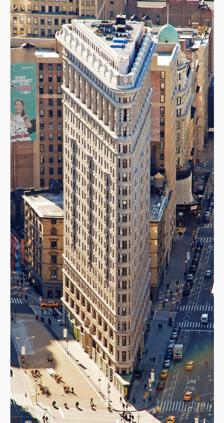
Building: Flatiron Building
Country: United States of America
Year built: 1902
Skyscraper in Manhattan, New York For other buildings, see List of Flatiron buildings . Flatiron Building Former names Fuller Building General information Type Office Completed June 1902 Owner Sorgente Group , GFP Real Estate, Newmark, ABS Real Estate, The Brodsky Organization Height Architectural 285 ft (86.9 m) Technical details Floor count 22 Floor area 255,000 sq ft (23,690.3 m 2 ) Flatiron Building U.S. National Register of Historic Places U.S. National Historic Landmark New York State Register of Historic Places New York City Landmark No. 0219 Location in Manhattan Show map of Manhattan Location in New York City Show map of New York City Coordinates 40°44′28″N 73°59′23″W / 40.74111°N 73.98972°W / 40.74111; -73.98972 Built 1902 Built by George A. Fuller Construction Co. Architect D. H. Burnham & Co. : Daniel Burnham Frederick P. Dinkelberg Architectural style Renaissance Revival NRHP reference No. 79001603 NYSRHP No. 06101.000437 NYCL No. 0219 Significant dates Added to NRHP November 20, 1979 Designated NHL June 29, 1989 Designated NYSRHP June 23, 1980 Designated NYCL September 20, 1966 The Flatiron Building , originally the Fuller Building , is a 22-story, 285-foot-tall (86.9 m) steel-framed triangular building at 175 Fifth Avenue in the Flatiron District neighborhood of Manhattan in New York City . Designed by Daniel Burnham and Frederick P. Dinkelberg , and sometimes called, in its early days, " Burnham's Folly ", it was opened in 1902. The building sits on a triangular block formed by Fifth Avenue, Broadway , and East 22nd Street —where the building's 87-foot (27 m) back end is located—with East 23rd Street grazing the triangle's northern (uptown) peak. The name "Flatiron" derives from its triangular shape, which recalls that of a cast-iron clothes iron . The Flatiron Building was developed as the headquarters of construction firm Fuller Company , which acquired the site from the Newhouse family in May 1901. Construction proceeded rapidly, and the building opened on October 1, 1902. Originally 20 floors, a "cowcatcher" retail space (a low attached building so called for its resemblance to the device on rail locomotives ) and penthouse were added shortly after the building's opening. The Fuller Company sold the building in 1925 to an investment syndicate. The Equitable Life Assurance Society took over the building after a foreclosure auction in 1933 and sold it to another syndicate in 1945. Helmsley-Spear managed the building for much of the late 20th century, renovating it several times. The Newmark Group started managing the building in 1997. Ownership was divided among several companies, which started renovating the building again in 2019. Jacob Garlick agreed to acquire the Flatiron Building at an auction in early 2023 , but failed to pay the required deposit, and three of the four existing ownership groups took over the building. In October 2023, the building's owners announced that it would be converted to residential condominiums ; the project is planned to be complete by 2026. The Flatiron Building's facade is divided vertically into three sections, similarly to the components of a classical column. The three-story base is clad with limestone , while the upper stories are clad with glazed terracotta . The building's steel frame, designed by structural engineering firm Purdy and Henderson , was intended to withstand four times the maximum wind force of the area. Called "one of the world's most iconic skyscrapers and a quintessential symbol of New York City", the building anchors the south (downtown) end of Madison Square and the north (uptown) end of the Ladies' Mile Historic District . The neighborhood around it is called the Flatiron District after its signature, iconic building. The building was designated a New York City landmark in 1966, was added to the National Register of Historic Places in 1979, and was designated a National Historic Landmark in 1989. A survey in 2023 found that the Flatiron Building was the fourth-most-loved building in the United States. Site The Flatiron Building occupies a triangular city block bounded by Fifth Avenue to the west, Broadway to the east, and 22nd Street to the south. The western and eastern facades converge, forming a "peak" at its northern corner where Fifth Avenue and Broadway intersect with East 23rd Street . The shape of the site arises from Broadway's diagonal alignment relative to the Manhattan street grid . The site measures 197.5 feet (60.2 m) on Fifth Avenue, 214.5 feet (65.4 m) on Broadway, and 86 feet (26 m) on 22nd Street. Above the ground level, all three corners of the triangle are rounded. Despite the building's name, the site is shaped like a scalene right triangle , rather than an isosceles triangle (as flatirons are shaped). Adjacent buildings include the Toy Center to the north, the Sohmer Piano Building to the southwest, the Scribner Building to the south, and Madison Green to the southeast. Entrances to the New York City Subway 's 23rd Street station , served by the R and ​ W trains, are adjacent to the building. The Flatiron Building is at the northern end of the Ladies' Mile Historic District , which extends between 15th Street to the south and 24th Street to the north. By the 1990s, the blocks south of the building had also become known as the Flatiron District . Previous structures The St. Germain Hotel (alternatively spelled St. Germaine) was built by 1855 on the south end of the lot. It was one of several hotels built in the neighborhood during the mid-19th century. Amos Eno purchased the entire block in 1857 for $32,000, and he shortly built the Fifth Avenue Hotel on a site diagonally across from it. At some point after 1880, Eno tore down the St. Germain Hotel and replaced it with a seven-story apartment building, the Cumberland. On the remainder of the lot, he built four three-story buildings for commercial use. This left four stories of the Cumberland's northern face exposed, which Eno rented out to advertisers, including The New York Times , which installed a sign made up of electric lights. The sign, the first of its kind in New York City, was a precursor to the Great White Way near Times Square . Eno later put a canvas screen on the wall, projecting images from a magic lantern atop one of his smaller buildings, where he alternately presented advertisements and interesting pictures. Both the Times and the New-York Tribune began using the screen for news bulletins, and on election nights tens of thousands of people would gather in Madison Square, waiting for the latest results. The site came to be known by many names, including "Eno's flatiron", "Eno's corner", and "the cow catcher". By the 1890s, the Eno family earned $42,000 a year from the site. Although Eno was one of the largest landowners in New York City by 1894, he rejected all offers to purchase the flatiron site during his lifetime. After his death in 1899, his assets were liquidated, and the lot went up for sale. The New York State Assembly appropriated $3 million for the city to buy it, but this fell through when a newspaper reporter discovered that the plan was a graft scheme by Tammany Hall boss Richard Croker . Instead, the lot was bought at auction by William Eno, one of Amos's sons, for $690,000 in April 1899. This was more than 20 times what the elder Eno had paid for the property four decades earlier. In May 1899, just three weeks after William had acquired the flatiron lot, he resold it to Samuel and Mott Newhouse for $750,000 or around $801,000. At the time, the Newhouse family did not consider a skyscraper on the flatiron site to be feasible because of engineering and architectural constraints. The Newhouses intended to erect a 12-story building with retail shops at street level and bachelor apartments above. They announced plans for the building in November 1900, but the plans were not executed, even though the value of land lots in the city was increasing. At the time, eight- to ten-story office and commercial buildings were being developed in the neighborhood, replacing older, shorter commercial structures. History At the beginning of March 1901, media outlets reported that the Newhouse family was planning to sell "Eno's flatiron" for about $2 million to Cumberland Realty Company, an investment partnership created by Harry S. Black , CEO of the Fuller Company . The Fuller Company was the first true general contractor that dealt with all aspects of buildings' construction (except for design), and they specialized in erecting skyscrapers. They were particularly experienced in designing towers on small sites, such as the Trinity and United States Realty Buildings in Lower Manhattan . Black intended to construct a new headquarters building on the site, despite the recent deterioration of the surrounding neighborhood. At the end of that March, the Fuller Company organized a subsidiary to develop a building on the site. The sale was finalized in May 1901. Development Plans and site-clearing Black hired Daniel Burnham 's architectural firm to design a 21-story building on the site in February 1901. It would be Burnham's first in New York City, the tallest building in Manhattan north of the Financial District , and the first skyscraper north of Union Square (at 14th Street ). The Northwestern Salvage and Wrecking Company began razing the site in May 1901, after the majority of existing tenants' leases had expired. Most of the Cumberland's remaining tenants readily vacated the building in exchange for monetary compensation. The sole holdout was Winfield Scott Proskey, a retired colonel who refused to move out until his lease expired later that year. Cumberland Realty unsuccessfully attempted to deactivate Proskey's water and gas supply, and Proskey continued to live in the Cumberland while contractors demolished all of the surrounding apartments. By the end of May 1901, Cumberland Realty discovered that Proskey was bankrupt, and his creditors took over the lease and razed the rest of the Cumberland that June. The New York Herald published an image of the site on June 2, 1901, with the caption "Flatiron Building". The project's structural engineer, Corydon Purdy, filed plans for a 20-story building on the site that August. The Flatiron Building was not the first building of its triangular ground-plan, although it was the largest at the time of its completion. Earlier buildings with a similar shape include a triangular Roman temple built on a similarly constricted site in the city of Verulamium, Britannia ; Bridge House, Leeds , England (1875); the I.O.O.F. Centennial Building (1876) in Alpena, Michigan ; and the English-American Building in Atlanta (1897). The Real Estate Record and Guide published a drawing of the building in October 1901; though the drawing was captioned "The Cumberland", it was very similar to the Flatiron Building's final design. Construction The Atlantic Terra Cotta Company began producing architectural terracotta pieces for the building in August 1901. Around the same time, the New York City Department of Buildings (DOB) indicated that it would refuse to approve Purdy's initial plans unless the engineers submitted detailed information about the framework, fireproofing, and wind-bracing systems. Purdy complied with most of the DOB's requests, submitting detailed drawings and documents, but he balked at the department's requirement that the design include fire escapes . For reasons that are unclear, the DOB dropped its requirement that the building contain fire escapes. In addition, the building was originally legally required to contain metal-framed windows, although this would have increased the cost of construction. The city's Board of Building Commissioners had granted an exemption to Black's syndicate, prompting allegations of favoritism. A new Buildings Department commissioner was appointed at the beginning of 1902, promising to enforce city building codes; this prompted general contractor Thompson–Starrett Co. to announce that the building's window frames would be made of fireproof wood with a copper coating. Construction phases The building's steel frame was manufactured by the American Bridge Company in Pennsylvania . The frame had risen above street level by January 1902. Construction was then halted for several weeks, first because of a delay in steel shipments, then because of a blizzard that occurred in February. Further delays were caused by a strike at the factory of Hecla Iron Works , which was manufacturing elevators and handrails for the building. The steel was so meticulously pre-cut that, according to The New York Times , the steel pieces could be connected "without so much as the alteration of a bored hole, or the exchange of a tiny rivet". Workers used air-powered tools to rivet the steel beams together, since such equipment was more efficient than steam-powered tools at conducting power over long distances. The frame was complete by February 1902, and workers began installing the terracotta tiles as the framework of the top stories was being finished. By mid-May, the building was half-covered by terracotta tiling. The terracotta work was completed the next month, and the scaffolding in front of the building was removed. The Fifth Avenue Building Company had invested $1.5 million in the project. Officials of the Fuller Company announced in August 1902 that the structure would be officially named after George A. Fuller , founder of the Fuller Company and "father of the skyscraper", who had died two years earlier. By then, the site had been known as the " flatiron " for several years; according to Christopher Gray of The New York Times , Burnham's and Fuller's architectural drawings even labeled the structure as the "Flatiron Building". Although the Fuller name was used for some time after the building's completion, locals persisted in calling it the Flatiron, to the displeasure of Harry Black and the building's contractors. In subsequent years, the edifice officially came to be known as the Flatiron Building, and the Fuller name was transferred to a newer 40-story structure at 597 Madison Avenue . Fuller Company ownership In the weeks before the official opening, the Fuller Company distributed six-page brochures to potential tenants and real-estate brokers. The brochures advertised the building as being "ready for occupancy" on October 1, 1902. The Fuller Company took the 19th floor for its headquarters. When completed, the Flatiron Building was much taller than others in the neighborhood; when New York City Fire Department officials tested the building's standpipes in November 1902, they found that "the 'flat-iron' building would be of great aid in fighting the fire" in any surrounding buildings. It was the seventh-tallest building in Manhattan, behind the Park Row Building , Manhattan Life Insurance Building , St. Paul Building , American Surety Building , American Tract Building , and Empire Building . Following the building's completion, the surrounding neighborhood evolved from an entertainment district to a commercial hub. Initially, the building was topped by a flagpole, which was maintained by one man, "Steeplejack" Kay, for four decades. Henry Clay Frick expressed interest in purchasing the structure in 1904 for $5 million, but he ultimately withdrew his offer. Modifications During the building's construction, Black had suggested that the "cowcatcher" retail space be installed at the northern tip of the building, occupying 93 square feet (8.6 m 2 ) of unused space at the extreme northern end of the lot. This would maximize use of the building's lot and produce some retail income. Burnham initially refused to consider Black's suggestion, and, in April 1902, Black asked a draftsman at the Fuller Company to draw up plans for the retail space. Black submitted plans for the annex to the DOB in May 1902. The DOB rejected the initial plans because the walls were too thin, but the department approved a revised proposal that June, to Burnham's disapproval. The retail space in the "cowcatcher" was leased by United Cigar Stores . Another addition to the building not in the original plan was the penthouse, which was constructed after the rest of the building had been completed. By 1905, the Fuller Company needed to expand its technical drawing facilities. As a result, the company filed plans for a penthouse with the New York City Department of Buildings that March. The penthouse would cost $10,000 and would include fireproof partitions and a staircase from the existing 20th floor. The penthouse, intended for use as artists' studios, was quickly rented out to artists such as Louis Fancher , many of whom contributed to the pulp magazines which were produced in the offices below. Early tenants Besides the Fuller Company, the Flatiron's other original tenants included publishers such as magazine publishing pioneer Frank Munsey , American Architect and Building News , and a vanity publisher. An insurance company, the Equitable Life Assurance Society , leased nearly the entire third floor. Small businesses also occupied the Flatiron, including a patent medicine company; the Western Specialty Manufacturing Company; and Whitehead & Hoag, which made celluloid novelties. Other tenants included an overflow of music publishers from " Tin Pan Alley " on 28th Street ; a landscape architect; the Imperial Russian Consulate, which took up three floors; the New York State Athletic Commission ; the Bohemian Guides Society; the Roebling Construction Company, owned by the sons of Tammany Hall boss Richard Croker ; and the crime syndicate Murder, Inc. The puppeteer Tony Sarg had a studio in the Flatiron Building during the 1910s. Harry Black moved the Fuller Company's offices in 1911 to the Trinity Building at 111 Broadway, where its parent company, U.S. Realty, had its offices. U.S. Realty moved its offices back to the Flatiron in 1916. After the end of World War I , the 165th Infantry Regiment passes through the Victory Arch in Madison Square , with the Flatiron Building in the background (1919). The building's vast cellar extended into the vaults that went more than 20 feet (6.1 m) under the surrounding streets. Initial plans called for a ratskeller to be opened within the vaults, but Manhattan borough president Jacob A. Cantor had objected to the plans. Ultimately, part of the basement was occupied by the Flatiron Restaurant, which could seat 1,500 patrons and was open from breakfast through late supper for those taking in a performance at one of the many theatres which lined Broadway between 14th and 23rd Streets . In the building's early years, sightseeing buses would bring visitors to the Flatiron Restaurant and to the 21st-story observation deck. In 1911, the building introduced a restaurant/club in the basement. It was among the first of its kind that allowed a black jazz band to perform, thus introducing ragtime to affluent New Yorkers. Even before construction on the Flatiron Building had begun, the area around Madison Square had started to deteriorate somewhat. After U.S. Realty constructed the New York Hippodrome , Madison Square Garden was no longer the venue of choice, and survived largely by staging boxing matches. The base of the Flatiron became a cruising spot for gay men, including some male prostitutes . Nonetheless, in 1911 the Flatiron Restaurant was bought by Louis Bustanoby, of the well-known Café des Beaux-Arts , and converted into a trendy 400-seat French restaurant, Taverne Louis. As an innovation to attract customers from another restaurant opened by his brothers, Bustanoby hired a black musical group, Louis Mitchell and his Southern Symphony Quintette, to play dance tunes at the Taverne and the Café. Irving Berlin heard the group at the Taverne and suggested that they should try to get work in London, which they did. The Taverne also welcomed a gay clientele, which then was unusual for a restaurant of its type. The Taverne was forced to close after Prohibition negatively impacted restaurant business. When the U.S. entered World War I , the Federal government instituted a "Wake Up America!" campaign, and the United Cigar store in the Flatiron's cowcatcher donated its space to the U.S. Navy for use as a recruiting center. Liberty Bonds were sold outside on sidewalk stands. Rosenbaum and Equitable ownership The Flatiron Building on a magazine cover in 1922 In March 1925, Black agreed to sell the Flatiron Building to a syndicate led by Lewis Rosenbaum , which also owned numerous other notable buildings around the U.S. Although the sale price was not revealed, the building was valued at $2 million, about the same as what Black had paid to buy the lot and erecting the Flatiron. The syndicate paid $500,000 in cash and covered the remainder of the purchase price with a long-term mortgage; the transaction provided cash for the financially struggling U.S. Realty Company. Many pottery, glassware, and china firms leased space for display firms within the Flatiron Building through the late 1920s. Additionally, drug-store chain Walgreens opened a store within the "cowcatcher" space in 1927, replacing the United Cigar store. By then, many businesses were moving farther northward, including the Fuller Company, which left permanently for the Fuller Building on Madison Avenue in 1929. The Flatiron's operating costs were increasing, and its income decreased greatly with the onset of the Great Depression in 1929. The Flatiron had long since been surpassed in height by other structures, and its roof was "of interest chiefly for its historic associations". The Equitable Life Assurance Society sued to foreclose upon the building's mortgage in March 1933 after the owners defaulted on mortgage payments. The mortgage had an unpaid principal of more than $1 million, and the owners had not paid interest in more than a year. The building was placed for sale at a foreclosure auction, and Equitable acquired the building on June 30 for $100,000, submitting the only bid at the auction. To attract tenants, Equitable upgraded some parts of the building in 1941. The original cast-iron birdcage elevators, which consisted of rubber-tiled cabs built by Hecla Iron Works , were replaced with enclosed cabs; however, the hydraulic power system remained in place. In addition, the lobby's open grillwork partitions were replaced with marble partitions. The building's heat, light, and elevators were maintained by a team of eight engineers, who sometimes went on strike . By the mid-1940s, the building was fully rented, and clothing and toy companies took up much of the space. In addition, the building was occupied by firms such as a paper company, an advertiser, and Baseball Magazine . Helmsley-Spear management Equitable sold the building in October 1945 to an investment syndicate led by lawyer Max Silverstein; at the time, the structure was valued at $1.05 million. Harry Helmsley 's firm Dwight-Helmsley (later Helmsley-Spear ) brokered the sale and continued to manage the property. By 1946, the partnership of Flatiron Associates owned the building, and Dwight-Helmsley owned a minority stake in the partnership. The new owners made some superficial changes in the early 1950s, such as adding a dropped ceiling to the lobby and replacing the original mahogany-paneled entrances with revolving doors. After architect George C. Rudolph remodeled the main entrance, the 23rd Street Association gave Dwight-Helmsley an award in 1953, recognizing the firm's "contribution to the development of the Twenty-third Street area". By then, the surrounding area had become largely industrial, with many companies in the publishing, clothing, toy, and manufacturing industries. A view from the inside of a "point" office In 1959, St. Martin's Press moved into the building, and gradually its parent company, Macmillan , rented other offices as they became available. During its tenancy, Macmillan renovated some of the Flatiron Building's floors for its imprints such as Tor/Forge , Picador and Henry Holt and Company . St. Martin's Press president Thomas McCormack had an office within the building's prow. According to McCormack, the company's authors were "fascinated" by the building; he said it was "the only office I know of where you can stand in one place and see the East River , the Hudson and Central Park without moving". Macmillan wrote about the building: The Flatiron's interior is known for having its strangely-shaped offices with walls that cut through at an angle on their way to the skyscraper's famous point. These "point" offices are the most coveted and feature amazing northern views that look directly upon another famous Manhattan landmark, the Empire State Building . The Helmsley/Flatiron Associates ownership structure was a tenancy-in-common , in which all co-owners had to agree on any action, as opposed to a straightforward partnership , in which only a majority of co-owners needed to agree. Hence, it was difficult to get permission for necessary repairs and improvements, and the building declined during the Helmsley/Flatiron Associates era. The surrounding neighborhood declined for several decades, and many of the area's longtime commercial tenants had started to move out. An "anonymous-looking importing firm" occupied the "cowcatcher" retail space, for which there was relatively little demand. The 21st floor and several stories below it were slightly damaged during a fire in 1972. By the late 1980s, one broker said that "the elevators are bad and the facade is dirty" at the Flatiron Building; in particular, there was graffiti across the base, while the rest of the facade was covered in soot. Several of Helmsley's other buildings were similarly rundown. The facade of the Flatiron Building was restored in 1991 by the firm of Hurley & Farinella. As part of the project, the lobby was renovated, and the terracotta details were also repaired. In addition, C.P. Company leased the ground floor and renovated the space into a clothing store, which opened in February 1991. Bentley LaRosa Salasky designed the store's facade, while Cordero Progetti redesigned the interior, exposing the columns at the building's prow. The surrounding neighborhood's reputation had started to improve, and all of the Flatiron Building's space was under lease. Numerous publishing firms relocated to the area in the late 20th century, and, by the early 1990s, the building's two largest tenants were publishing firms. St. Martin's Press renewed its lease for ten stories of the building in 1993, with an option to expand into smaller tenants' space when their leases expired. Simultaneously, Springer–Verlag renewed its lease for six stories and secured an option for four additional stories. The C.P. Company store only operated until 1996. Newmark management and split ownership By 1995, some of the partners at Flatiron Associates wanted to hire real-estate firm Newmark & Company to replace Helmsley-Spear as the property's managing agent. The dissenting co-owners claimed that Helmsley-Spear was overpaying for elevator maintenance and cleaning. However, the Helmsley family owned a stake in the building, and, because of the tenancy-in-common ownership structure, could block the other owners' attempts to hire Newmark. In 1997, some of the investors sold their 52 percent stake in the building to Newmark, which replaced Helmsley-Spear as the building's managing agent. Shortly after Helmsley's death in January 1997, Helmsley's widow, Leona Helmsley , also sold her ownership stake in the building. Newmark made significant improvements to the property, including installing new electric elevators , replacing the antiquated cabs, which were the last hydraulic elevators in New York City. Macmillan expansion and conversion proposals The Flatiron Building was popular among service companies in the early 2000s, causing rental rates at surrounding buildings to increase. The rent increases occurred amid the gentrification of the surrounding area. By then, St. Martin's Press and Springer–Verlag collectively occupied 90 percent of the space; some of the remaining small tenants had moved away because rents at the Flatiron were too expensive. Macmillan's parent company Holtzbrinck Publishing Group leased additional space in the building in 2004, expanding its presence from 12 to 18 floors. In addition, Holtzbrinck bought an option to lease the two remaining office stories. The building's owners had contemplated converting the building into apartments, but, after Holtzbrinck leased most of the space, the owners instead decided to restore the building's historical details. A 15-story vertical advertising banner covered the facade of the building in 2005, during the renovation, but it was removed after protests from many New York City residents. Italian real estate investment firm The Sorgente Group bought a majority stake in the Flatiron Building in June 2008; it had previously owned less than 20 percent of the building. The following January, Sorgente announced plans to turn it into a luxury hotel. The value of the Flatiron Building, whose zoning allowed a hotel conversion, was estimated to be $190 million. Jeffrey Gural , chairman of Newmark, sold a stake in the building to the Sorgente Group in November 2009 for $51.8 million, although Gural and several partners still owned part of the building. Afterward, Sorgente owned a 52 percent stake in the building, while various real estate families owned the remaining stake. By 2010, Macmillan occupied all of the building's space, except for the ground floor. The hotel conversion plans were hampered by the fact that Macmillan's existing lease did not expire until 2018. In a 2010 interview, Veronica Mainetti , who led the Sorgente Group's United States division, did not indicate whether Sorgente still planned to convert the building into a hotel. Mainetti subsequently said in 2015 that, when Macmillan's lease expired, "There possibly is going to be an upgrade and the building could make also a good potential hotel conversion, which we're not completely taking off the table." Due to high demand for office space, the building's value increased 30 percent from 2009 to 2013, when it was worth between $250 million and $300 million. In July 2017, Macmillan announced it was consolidating its New York offices to the Equitable Building at 120 Broadway. Knotel, an operator of coworking spaces, subsequently announced in January 2019 that it wanted to lease all of the building's office space. The Knotel agreement was never finalized. 2010s and 2020s renovation By June 2019, Macmillan had left the building, and all 21 office floors were vacant. GFP Real Estate announced that it would upgrade the building's interior, since the structure would be almost completely vacant, except for a T-Mobile store at the base. GFP planned to install a central air and heating system, strip away all interior partitions, put in a new sprinkler system and a second staircase, upgrade the elevators, and renovate the lobby for $60–80 million. The project was estimated to take a year. The owners were interested in renting the entire building to a single tenant, hiring a high-profile real estate agency to find a suitable tenant. The executive director of the ownership company said: "The building was born as a commercial property, and we want to keep it as such." The building was empty by November 2020, and the full renovation was expected to last for at least two more years. The Flatiron Building under renovation, seen here in February 2023 The full renovation was delayed until 2022 due to the COVID-19 pandemic in New York City . By 2021, four of the building's five co-owners wished to sell off their combined ownership stakes due to disputes over the renovation. A New York state judge ruled in June 2022 that the four co-owners could buy out the stake of the fifth co-owner, Nathan Royce Silverstein, who owned a 25 percent stake in the building and was in disagreement with the other co-owners. According to Jeffrey Gural, Silverstein had first wanted to find a new tenant without renovating the building. Silverstein then suggested dividing the Flatiron Building into five physically separate properties, which according to Gural was infeasible for several reasons, including the fact that it was landmarked. Silverstein, by contrast, claimed that the building's renovation costs were being inflated. Sale and conversion First auction In March 2023, a New York Supreme Court judge ordered that the Flatiron Building be put up for sale at a public auction. The sale was announced after the owners had failed to settle their differences regarding the building's renovation. An opening bid of $40,000 was announced; the auction, which took place on March 22, 2023, was open for anyone to bid. It was reported that the majority owners – GFP Real Estate, Newmark, and ABS Real Estate, which collectively own 75% of the building – wished to hold on to the building. The building was ultimately sold for $190 million to a 31-year-old man, Jacob Garlick, who beat out the previous owners. After the auction, Garlick – who owned a venture-capital firm, Abraham Trust, for which there was no contact information available – said that owning the Flatiron Building had been "a lifelong dream of mine since I'm 14 years old ... I've worked every day of my life to be in this position". For the sale to be finalized, Garlick had to make a 10 percent down payment of $19 million by the close of day on March 24, but Garlick failed to do so, causing some confusion about what would happen next. According to Jeffrey Gural, who came in second in the bidding, immediately after the auction on the steps of the New York County Courthouse , Garlick asked him if he wanted to partner in the building, later offering a 10% stake in return for putting up the $19 million down payment. After Garlick missed the deadline for the down payment, the building was offered to Gural at $189.5 million, $500,000 less than Garlick's bid (bidding at the end of the auction was made in half-million dollar increments). Three of the building's current owners passed on their option to buy the building for that amount. A bankruptcy expert noted that bidders at the auction were not required to provide a deposit before bidding, which they said was "highly unorthodox" at such events. Because the runner-up passed on the option to buy the building, a new auction was required, though Garlick was still responsible for the missed $19 million down payment. Real-estate publications noted in mid-April that Garlick is a "distant relative" of current co-owner Nathan Silverstein and that Garlick's purpose in bidding may have been to push up the purchase price so that Silverstein would receive a larger payout from the auction, though The Real Deal found no evidence of collusion.  Garlick still maintained that he wanted to buy the building, both the auctioneer and the court-appointed referee denied any awareness of Garlick's intent, and the court-appointed referee for the auction said that Garlick had defaulted and could no longer purchase the building. On May 5, the majority owners, led by Gural, sued Garlick and his investment firm, Abraham Trust, claiming that his bid was fraudulent. Also in May 2023, city officials approached the building's owners amid the New York City migrant housing crisis , seeking to use the building as shelter space.  Since the building had been gutted, and there were no bathrooms, Gural rejected the request. Second auction and residential conversion A second auction was scheduled for May 23, 2023, after Gural and his partners declined to exercise their option to buy the building for $189.5 million. It was reported that prospective bidders would be required to have a check for $100,000 on hand in order to participate. In the second auction on May 23, the majority owners group, composed of Gural, Newmark, Sorgente Group, and ABS Partners, purchased full control of the building with a winning bid of $161 million. Garlick was not a bidder. Gural and his partners announced plans to convert all or part of the building to residences; they needed a permit from the city to proceed with the conversion. Daniel Brodsky 's Brodsky Organization bought a stake in the building in October 2023 and announced that, in partnership with GFP and Sorgente, he would convert the structure to residential condominiums . In August 2024, the building's developers filed plans to convert the stories above the ground floor into 60 condos; the conversion was planned to be completed in 2026. The next month, Brodsky applied for a zoning variance from the city government, which would allow the building to be converted to residences. Under the existing zoning, no more than half of the building could be used for residential purposes. That October, Brodsky and his partners received a $357 million loan for the building's renovation from Tyko Capital. Architecture The Flatiron Building was designed by Chicago architect Daniel Burnham as a vertical Renaissance palazzo with Beaux-Arts styling. Unlike New York's early skyscrapers, which took the form of towers arising from a lower, blockier mass, such as the contemporary Singer Building (completed in 1908), the Flatiron Building was designed in the style of the Chicago school . The palazzo-style design was intended to reassure passersby by giving an appearance of strength. Filling its entire land lot, the building was constructed as a slab without any setbacks . Originally, the structure was 285 or 286 feet (86.9 or 87.2 m) tall, with 20 stories and an attic. After an expansion in 1905, the building stood 307 feet (94 m) tall, with 22 stories; if the attic is excluded, the expanded building only contains 21 stories. Some sources mistakenly describe the building as one of the world's first skyscrapers or steel-framed buildings. Though Burnham maintained overall control of the design process, he was not directly connected with the details of the structure as built. That task was performed by his designer Frederick P. Dinkelberg , a Pennsylvania-born architect in Burnham's office. The men had worked together since the 1893 World's Columbian Exposition in Chicago. It is unknown where the working drawings for the Flatiron Building are stored, though renderings were published at the time of construction in The American Architect and Architectural Record . Facade Similar to the parts of a classical Greek column , the Flatiron Building's facade is divided into a base, shaft, and capital . The Fifth Avenue and Broadway elevations of the facade are both eighteen bays wide, while the 22nd Street elevation is eight bays wide; the bays are arranged in pairs. The southwest and southeast corners are curved, with one rounded window on each story above the base. In addition, each story of the curved prow on 23rd Street contains three sash windows; the central window is wider than the other two. Many of the Flatiron Building's tenants referred to the prow as "the Point". The facade of the three-story base is made of limestone . Each of the openings at the base is two bays wide. There are entrances on either end of the 22nd Street elevation, as well as at the centers of the Fifth Avenue and Broadway elevations. Above the base, the facade is made of glazed terracotta from the Atlantic Terra Cotta Company in Tottenville, Staten Island . The building also contains decorative details such as cornices, moldings, and oriel windows . These materials were intended to give the impression of "general unity in treatment", while also giving the facade a textured appearance. Early sketches by Daniel Burnham show an unexecuted clock face and a far more elaborate crown than was ultimately built. Base At ground level, the entrances on Fifth Avenue and Broadway are each flanked by four storefront windows to the north and south. The storefront windows are separated from each other by vertical piers with horizontal bands of smooth-faced and vermiculated limestone. There are revolving doors at the southwestern and southeastern corners of the building. The entrances on Fifth Avenue and Broadway are flanked by a pair of engaged columns , which are vertically fluted and are overlaid by smooth and vermiculated bands of limestone. The columns support an entablature decorated with alternating roundels and triglyphs ; immediately above the entablature, on the second story, are oculus windows with console brackets on either side. The entablatures above both entrances are connected by a projecting cornice that wraps around the ground floor. On the second and third stories, each opening generally contains two sash windows . A frieze with dentils runs above the third story. The "cowcatcher" retail space in front of the prow The prow of the building, facing 23rd Street, includes a pair of two-story-high Classical columns. These were echoed at the top of the building by two columns that supported the cornice. The single-story "cowcatcher" retail space in front of the prow, added to the plans in 1902, was not part of Burnham or Dinkelberg's design. The "cowcatcher" structure measured 25 feet (7.6 m) long and 13 feet (4.0 m) tall, with a metal roof. Burnham initially did not want to add the "cowcatcher" space, since he believed it would ruin the symmetry of the prow's design, but he was forced to accept the addition on Black's insistence. Upper stories The 4th story is designed as a transitional story, with eight sash windows on 22nd Street, as well as 18 sash windows each on Broadway and Fifth Avenue. The windows are flanked by alternating wide and narrow piers, each of which contains terracotta panels with decorations such as foliate motifs, masks, lozenges, and wreaths. Above the 4th story is a frieze with roundels, as well as a cornice. The 12-story midsection spans the 5th through 16th stories. The 5th and 6th stories each contain sash windows similar to those on the 4th story, but the terracotta piers between each bay are decorated in a simpler design. A frieze with a meander pattern wraps around the building above the 6th story. The Broadway and Fifth Avenue facades both contain three projecting trapezoidal oriels on the 7th through 14th stories; each oriel contains three windows per story. At the time of the Flatiron Building's construction, relatively few skyscrapers in New York City used oriels, but they were commonly used in Chicago to break up winds. The 15th story contains sash windows separated by rusticated brick piers. The 16th story contains arched windows; the voussoirs above these windows support a cornice that runs above that story. The 17th story is also designed as a transitional story, with alternating wide and narrow piers decorated with roundels and lions' heads. Another projecting cornice runs above the 17th story. Close-up of the apex The capital consists of the top four stories. The 18th and 19th stories contain an arcade of double-height, double-width arches. Each archway contains a metal frame with multiple glass panes. There are metal spandrel panels between the windows on the 18th and 19th stories. The arches themselves are separated vertically by ornate terracotta piers, topped by capitals with masks and wreaths. The 20th story contains small square windows, above which is a deep cornice with dentils and brackets ; the cornice projects about 5.5 feet (1.7 m) beyond the building's perimeter. There are decorative triglyphs between the 20th-story windows. The 20th story was originally topped by an attic for mechanical equipment; the 21st-story penthouse was added in a subsequent renovation. The attic still exists and is placed between the 20th and 21st stories. Initially, the penthouse was not surrounded by a railing; a balustrade was subsequently added above the 20th story. At the building's apex were originally two terracotta sculptures of cherubs . The cherubs symbolized the building's "guardian spirits" and held scrolls that surrounded a tablet with George A. Fuller's name. The statues were removed to an unknown location in the late 1980s, and a set of replacement cherubs were installed in 2001 after preservationists filed a complaint with the LPC. Structural features Purdy and Henderson were the structural engineers, and Hamilton J. Chapman was the chief consulting engineer for the project. The construction of the Flatiron was made feasible by a change to New York City's building codes in 1892, which eliminated the requirement that masonry be used for fireproofing considerations. This opened the way for steel-skeleton construction. The steel-frame technique was familiar to the Fuller Company, a contracting firm with considerable expertise in building such tall structures. The Flatiron Building's construction was relatively easy because it used a steel frame; its 22-story height would have been difficult using other construction methods of that time. The steel bracing, designed by engineer Corydon Purdy of Purdy and Henderson, allowed the Flatiron Building to withstand four times the amount of wind force it could ever be expected to endure. In theory, the frame would remain standing even if the rest of the building were to tip over. The building's frame contains 3,680 short tons (3,290 long tons; 3,340 t) of steel. According to architectural writers Sarah Bradford Landau and Carl W. Condit , as well as the New-York Tribune and author Joseph J. Korom, each of the stories above ground level measures 190 feet (58 m) on Broadway, 173 feet (53 m) on Fifth Avenue, and 87 feet (27 m) on 22nd Street. Engineering Record magazine gives a slightly different measurement of 171 feet (52 m) on Fifth Avenue and 86 feet (26 m) on 22nd Street. At the vertex, the triangular tower is only 6 feet (1.8 m) or 6.5 feet (2 m) wide. The Broadway and Fifth Avenue elevations meet at an angle of about 25 degrees. Foundation The foundation of the building extends 35 feet (11 m) deep and was excavated to the underlying layer of bedrock . It is surrounded by trapezoidal, waterproof retaining walls, which measure between 2 and 6 feet (0.61 and 1.83 m) thick. The underlying bedrock ranges from 30 to 37 feet (9.1 to 11.3 m) below ground, very close to the bottom of the building's foundation. The foundation itself consists of concrete footings with granite caps, above which rise the building's steel columns. The cast-iron bases measure 4 to 6 feet (1.2 to 1.8 m) square and are placed on slightly wider granite capstones, which measure 2 feet (0.61 m) thick. The concrete footings, placed directly on the bedrock, also have a square cross-section, measuring 8 to 9.5 feet (2.4 to 2.9 m) on each side. The basement extends beyond the building's lot line, occupying vaults underneath the sidewalk and roadways. The vaults have a total area of 8,595 square feet (798.5 m 2 ). Measured from the centers of the columns at the site's perimeter, the vaults extend about 26 feet (7.9 m) to the west, 22 feet (6.7 m) to the east, and 50 feet (15 m) to the north. These spaces are surrounded by the retaining walls. The ceiling of the vaults is supported by 18 steel columns outside the building's lot line. The steel columns are recessed behind the retaining wall and are connected to the retaining wall by horizontal girders, which support the sidewalks above. Superstructure Typical floor of the Flatiron Building in 1903 The superstructure is primarily supported by 36 built-up steel columns. Each column is an I-beam measuring 14 by 14 inches (360 by 360 mm) across and 1 inch (25 mm) thick; they have a maximum working stress of 12,500 pounds per square inch (86,000 kPa). Twenty-five of these columns are placed on the building's perimeter: five on 22nd Street and ten each on Fifth Avenue and Broadway. The perimeter columns are spaced 17 ft (5.2 m) apart on Fifth Avenue, 18.5 ft (5.6 m) apart on Broadway, and 16 ft (4.9 m) apart on 22nd Street. Five of the interior columns are recessed 14 ft (4.3 m) from the Fifth Avenue facade, and there are several interior columns at the south end of the building. At each story, the columns are connected horizontally by a grid of steel girders and floor beams, which mostly run parallel to the Manhattan street grid. The spaces between the horizontal girders are spanned by flat arches made of terracotta. All of the floor beams could carry a live load of 75 pounds per square foot (3.6 kPa). Each column is connected to the horizontal beams by triangular gusset plates , placed both above and below the beams. From the 1st to the 12th stories, the outer walls are carried on plate girders ; the remaining stories contain wall girders, with channels engraved into their surfaces. There is also a masonry pier adjacent to each of the columns on the building's perimeter. The framework at the first story is similar to that at the basement, except at the corners and above each entrance. At ground level, the building's northern prow is cantilevered from a pair of elliptical girders, while the southwest and southeast corners contain diagonal floor beams. On the upper stories, the corners contain curved wall girders and diagonal floor beams of varying dimensions. In addition, the oriel windows and some of the facade's decorative details are cantilevered from the outer walls. On the 18th through 20th stories, the columns are recessed from the outer wall. Purdy and Henderson designed two systems of wind bracing for the building. One system consists of diagonal steel bars shaped like a rotated "K", which extend downward from the centers of the horizontal girders. The other system of bracing is similar, but the diagonal steel bars extend both upward and downward from the horizontal girders. A supplemental system of transverse bracing is also used between the foundation and the second floor. The flat roof was built similarly to the floor slabs and could carry a live load of 50 pounds per square foot (2.4 kPa). Interior The building had 241,000 square feet (22,400 m 2 ) of usable space. Contemporary critics considered the structure "quirky", with drafty wood-framed and copper-clad windows, no central air conditioning, a heating system with cast-iron radiators, an antiquated sprinkler system, and a single staircase for evacuation. The offices were furnished with mahogany and oak, which the Fuller Company advertised as "fireproof". The triangular shape of the structure led to a "rabbit warren" of oddly-shaped rooms. The offices on each floor were connected by a central passageway, and each floor contained about 20 office cubicles, all of which were connected by various doors. According to The New York Times , offices in the prow had "impressive" views "because of the converging traffic street markings, which accent the telescoping boulevards, and because of the changing seasons in Madison Square Park". The building had a power plant that generated high-pressure steam and electricity. In the 1940s, it was one of a few remaining structures in New York City with its own power plant. Bathrooms for males and females are placed on alternating floors, with the men's rooms on even floors and the women's rooms on odd ones. The women's restrooms were not part of the original design. Until the end of the 20th century, the building also retained its original hydraulic elevators, which were powered by water. Otis Elevator manufactured six hydraulic elevators for the building, although Hecla Iron Works constructed the original elevator cabs. The elevators had a reputation for being slow and, when the elevators' hydraulic pipes burst, water would often leak into the elevator cabs. To reach the top floor – the 21st, which was added in 1905, three years after the building was completed – a second elevator has to be taken from the 20th floor. On the 21st floor, the bottoms of the windows are chest-high. The hydraulic elevators were replaced with electric cabs in the 1980s, and the original staircase was removed in the 2020s and replaced with two staircases. Impact Sur le Flatiron , Albert Gleizes , gouache and ink (1916) Status as an icon The Flatiron Building became an icon of New York City upon completion, and public response to it was enthusiastic. The structure attracted not only "sidewalk superintendents" – members of the general public who expressed great interest in the project – but also architects and engineers. Crowds of several hundred people looked at the building "for five and ten minutes at a time", often from multiple vantage points, while the Tribune said that crowds would sometimes look at the building "with their heads bent back until a general breakage of necks seems imminent". By the mid-20th century, the building no longer attracted crowds, and most tourists "want[ed] to go up in the Flatiron only to take pictures of other taller buildings". However, it remained well known, even after taller buildings such as the Chrysler Building and the Empire State Building were constructed. According to graphic designer Miriam Berman, the building's enduring popularity was attributed to the fact that it was "the only famous Manhattan skyscraper that enables tourists to take a picture of the entire building from the ground up". According to The New York Times , the Flatiron Building was "considered 'the most photographed structure' in New York" in its early years. In part because of its unusual shape and prominent location next to Madison Square Park, it was depicted in books and postcards worldwide. As an icon of New York City, the Flatiron Building was also depicted on other pieces of merchandise, such as plates, mugs, and various tchotchkes . The building's exterior remains a popular spot for tourist photographs, making it "possibly one of the most photographed buildings in the world." The Flatiron's status as an icon also led to a trademark dispute in 1999, when Newmark & Company and venture capital firm Flatiron Partners (which was headquartered in a different building) both tried to register an image of the building as a trademark. Flatiron Partners, which had wanted to use the building's image as its logo, ultimately licensed the image from Newmark & Company. The American Institute of Architects ' 2007 survey List of America's Favorite Architecture ranked the Flatiron Building among the top 150 buildings in the United States. The New York City Landmarks Preservation Commission (LPC) designated the Flatiron Building as a city landmark in 1966. The structure, along with the Manhattan Municipal Building , were the first two skyscrapers in New York City to be protected as city landmarks. The Flatiron Building was added to the National Register of Historic Places (NRHP) in 1979. The structure was re-added to the NRHP in 1989 when it was designated a National Historic Landmark . The LPC further designated the Flatiron Building as part of the Ladies' Mile Historic District , a city landmark district created in 1989. Critical reception When the building was completed, critical response was not completely positive, and what praise it garnered was often for the cleverness of its engineering. Montgomery Schuyler , editor of Architectural Record , said that its "awkwardness [is] entirely undisguised, and without even an attempt to disguise them, if they have not even been aggravated by the treatment. ... The treatment of the tip is an additional and it seems wanton aggravation of the inherent awkwardness of the situation." He praised the building's surface, and the detailing of its terra-cotta work, but questioned the practicality of its large number of windows: "[The tenant] can, perhaps, find wall space within for one roll top desk without overlapping the windows, with light close in front of him and close behind him and close on one side of him. But suppose he needed a bookcase? Undoubtedly he has a highly eligible place from which to view processions. But for the transaction of business?" Before the Flatiron Building was completed, Life magazine wrote: "Madison Square is not a bad-looking place as it is, and ought to be one of the beauty spots of the city. It is grievous to think that its fair proportions are to be marred by this outlandish structure." Sculptor William Ordway Partridge remarked in 1904 that it was "a disgrace to our city, an outrage to our sense of the artistic, and a menace to life". The New-York Tribune called the new building "A stingy piece of pie ... the greatest inanimate troublemaker in New York", a sentiment repeated by Architectural Record . The Municipal Art Society said that it was "unfit to be in the Center of the City", and The New York Times called it a "monstrosity". Even later, Christopher Gray of the Times wrote in 1991: "The facade itself is handsome but not exceptional for its time." Two noted photographs Alfred Stieglitz (1903) Edward Steichen (1904) Some critics saw the building differently. Futurist H. G. Wells wrote in his 1906 book The Future in America: A Search After Realities : "I found myself agape, admiring a sky-scraper the prow of the Flat-iron Building, to be particular, ploughing up through the traffic of Broadway and Fifth Avenue in the afternoon light." Architect Robert A. M. Stern wrote in 1983 that the Flatiron was among the city's first buildings to "convincingly express the romantic characteristics of the skyscraper". Karl Zimmermann of The Washington Post wrote in 1987 that the Flatiron was "an idiosyncratic wedge blanketed with French Renaissance ornamentation, still remarkable today in its lightness, grace and novelty." In May 2023, Buildworld conducted a survey of the most loved buildings in the world and in United States.  In the U.S. survey, the Flatiron Building ranked fourth, after Fallingwater , the Empire State Building , and the Coit Tower . Photographs The Flatiron was to attract the attention of numerous artists and photographers. It was the subject of one of Edward Steichen 's atmospheric photographs, taken on a wet wintry late afternoon in 1904, as well as a memorable image by Alfred Stieglitz taken the year before, to which Steichen was paying homage. Stieglitz reflected on the dynamic symbolism of the building, noting upon seeing it one day during a snowstorm that "... it appeared to be moving toward me like the bow of a monster ocean steamer – a picture of a new America still in the making." He remarked that the Flatiron had a comparable effect on New York as the Parthenon had on Athens. When Stieglitz's photograph was published in Camera Work , his friend Sadakichi Hartmann , a writer, painter and photographer, accompanied it with an essay on the building: "A curious creation, no doubt, but can it be called beautiful? Beauty is a very abstract idea ... Why should the time not arrive when the majority without hesitation will pronounce the 'Flat-iron' a thing of beauty?" Besides Stieglitz and Steichen, photographers such as Alvin Langdon Coburn and Jessie Tarbox Beals took photographs of the building. Painters of the Ashcan School , like John Sloan , Everett Shinn , and Ernest Lawson also painted images of the building, as did Paul Cornoyer and Childe Hassam . Lithographer Joseph Pennell , illustrator John Edward Jackson , and French Cubist Albert Gleizes all took the Flatiron as the subject of their work. The edifice was also depicted in Samuel Halpert 's 1919 painting Flatiron Building , later placed in the Metropolitan Museum of Art 's collection. Wind gusts and "23 skidoo" Main article: 23 skidoo (phrase) A postcard from 1905 with the Flatiron Building in the background The building's most common criticism focused on its structure, on the grounds that the "combination of triangular shape and height would cause the building to fall down". When construction began, locals placed bets on how far the debris would spread when the wind knocked the building down. This presumed susceptibility to damage had also given it the nickname "Burnham's Folly". The Brooklyn Daily Eagle was one of a few contemporary sources to describe the building's shape favorably, saying: "A triangle is the safest possible form of building, as the triangle is the strongest of the geometric form." Due to the geography of the site, with Broadway on one side, Fifth Avenue on the other, and the open expanse of Madison Square and the park in front of it, the wind currents around the building could be treacherous. Wind from the north would split around the building, downdrafts from above and updrafts from the vaulted area under the street would combine to make the wind unpredictable. The winds raised women's skirts and scattered paper bills from pedestrians' pocketbooks. According to some accounts, this gave rise to the phrase " 23 skidoo " (sometimes spelled "23 skiddoo" ). Policemen would shout this phrase at men who tried to get glimpses of women's dresses being blown up by the winds swirling around the building due to the strong downdrafts. Films from the Library of Congress confirm that the building's shape did contribute to high winds around the intersection of Broadway, Fifth Avenue, and 23rd Street. However, the origin of the phrase "23 skidoo" itself is disputed; even before the building was constructed, the number "twenty-three" and the word "skidoo" were independently used as expressions of dismissal. The winds allegedly also caused damage to neighboring structures, prompting some critics to request that the Flatiron Building be shortened or demolished. The winds prompted a lawsuit from a nearby property owner, and they were also blamed for the 1903 death of a bicycle messenger, who was blown into the street and run over by a car. Newspapers of the time also claimed that "every window in the building" would break in high winds, although the American Architect and Building News observed that only a few windows broke during one such instance of high winds. Pedestrians were initially reluctant to walk on the same side of the street as the Flatiron Building because of concerns over the wind gusts, but these concerns had largely dissipated by the mid-20th century. Design influence Unlike other structures, such as the Seagram Building or New York City's brownstone houses, the Flatiron Building's shape was rarely copied by other structures in the city until the early 21st century. This was in part because many buildings occupied rectangular sites on Manhattan's street grid; furthermore, developers tended to avoid buying oddly-shaped plots, as their unconventional dimensions were hard to market to potential tenants. Consequently, in the early 20th century, the Flatiron Building was one of only two major buildings that were developed at the intersection of Broadway and another north–south avenue; the other was the Times Tower . Although some buildings in lower Manhattan, such as One Wall Street Court , also contain a flatiron shape, they generally were not as well known as the Flatiron Building. A shortage of available land lots prompted the development of other triangular structures in the city during the 2010s, such as 10 Sullivan and 100 Franklin . In popular culture Movie showing street life and the Flatiron Building, 1902 One of the first films to depict the Flatiron Building was created by Robert Bonine, who used a kinetograph to film the building on October 8, 1902, a week after the building opened. In the 1958 comedy film Bell, Book and Candle , James Stewart and Kim Novak were filmed on top of the Flatiron Building in a romantic clinch. For Warren Beatty 's 1980 film Reds , the base of the building was used for a scene with Diane Keaton . Today, the Flatiron Building is frequently used in television commercials and documentaries as an easily recognizable symbol of the city, shown, for instance, in the opening credits of the Late Show with David Letterman or in scenes of New York City that are shown during scene transitions in the TV sitcoms Friends , Spin City , and Veronica's Closet . In 1987, the building was used as the scene of a murder for the TV series Murder, She Wrote , in the episode "No Accounting for Murder". In the 1998 film Godzilla , it is accidentally destroyed by the US Army while in pursuit of Godzilla . It is depicted as the headquarters of the Daily Bugle , for which Peter Parker is a freelance photographer, in Sam Raimi 's Spider-Man trilogy , and once again in The Spectacular Spider-Man animated series. It is shown in the Teenage Mutant Ninja Turtles TV series as well. In the 2006–2012 comic book series The Boys as well as the 2022 third season and 2024 fourth season of its television adaptation , it is depicted as the headquarters of the titular CIA black ops group. In 2013, the Whitney Museum of American Art installed a life-sized 3D-cutout replica of Edward Hopper 's 1942 painting Nighthawks in the Flatiron Art Space in the building's prow. Although Hopper said his picture was inspired by a diner in Greenwich Village , the prow is reminiscent of the painting, and was selected to display the two-dimensional cutouts. In 2014, the Lego Architecture series produced a model of the Flatiron Building to add to their landmark series. The subsequent New York City set, introduced in 2015, also included the building. The Flatiron Building was also the subject of a book, The Flatiron: The New York Landmark and the Incomparable City that Arose With It , published in 2010 and written by Alice Sparberg Alexiou. Lego released a set based on iconic New York City landmarks, including the Flatiron Building. Gallery The building c. 1903 Navy recruiting station in the building's "cowcatcher" during the pre– World War I Wake up America Day parade (April 19, 1917) Side view Rear view See also Buildings List of Flatiron buildings Sibley Triangle Building , Rochester, New York (1897) 47 Plaza Street West , Brooklyn 10 Sullivan Herring Safe & Lock Company Building , Meatpacking District , Manhattan (1849) Phelan Building , San Francisco (1881) Gooderham Building , Toronto (1892) English-American Building , Atlanta (1897) Columbus Tower (San Francisco) (1907) Vesteda Toren , Eindhoven , the Netherlands (2006) Het Strijkijzer , The Hague , the Netherlands (2007) General Early skyscrapers Flatiron District Ladies' Mile Historic District List of National Historic Landmarks in New York City List of New York City Designated Landmarks in Manhattan from 14th to 59th Streets Madison Square National Register of Historic Places listings in Manhattan from 14th to 59th Streets References Informational notes